Rev. Thomas James (Puritan)

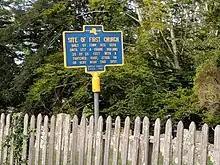
First Congregational Church historical marker

Rev. Thomas James Jr. was the son of a minister with the same name who had emigrated from Lincolnshire, England with his family. The senior James (1595 - 1683) had first settled in Boston in 1632 before moving to the Charlestown church for years and then later to New Haven, Connecticut. However, Rev. James Sr. was not well-liked by his congregation in New Haven and eventually returned to England, while his son remained in America. Approximately 7 to 10 percent of the settlers went back to England after 1640, which included roughly one-third of the clergymen.